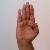
The image shows a hand gesture representing the letter 'B' in Indian Sign Language.